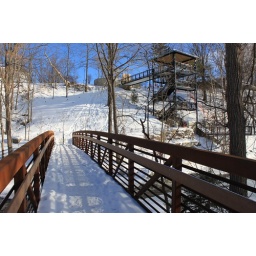
bear river stair tower and bridge in winter 2